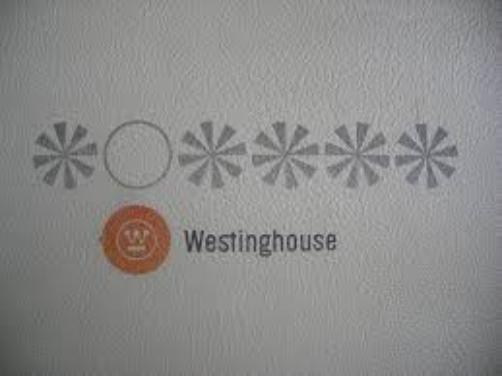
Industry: Electronic